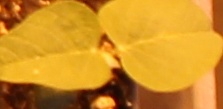
Label: Soybean